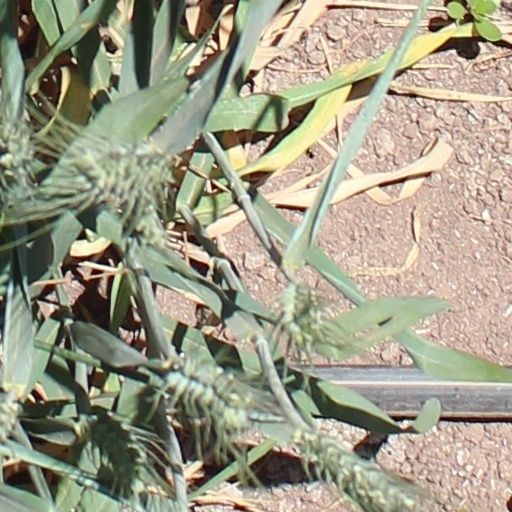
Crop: wheat